Sam Browne belt

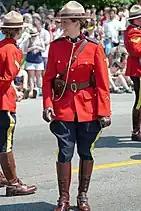
Royal Canadian Mounted Police constable, Vancouver 2009

The Sam Browne belt is largely obsolete (except in dress uniforms) in police and security use due to risk of strangulation by potential opponents. It has sometimes been referred to as a "Suicide Belt" by personnel. It had enjoyed some popularity with civilian police agencies worldwide and was probably most widely worn in this context during the 1940s and 1950s. This use has gradually faded out due to field safety concerns.